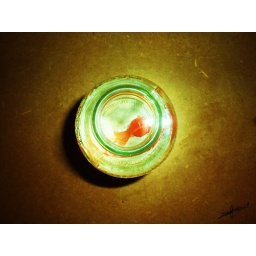
I bought a plastic orange fish in Edinbrah